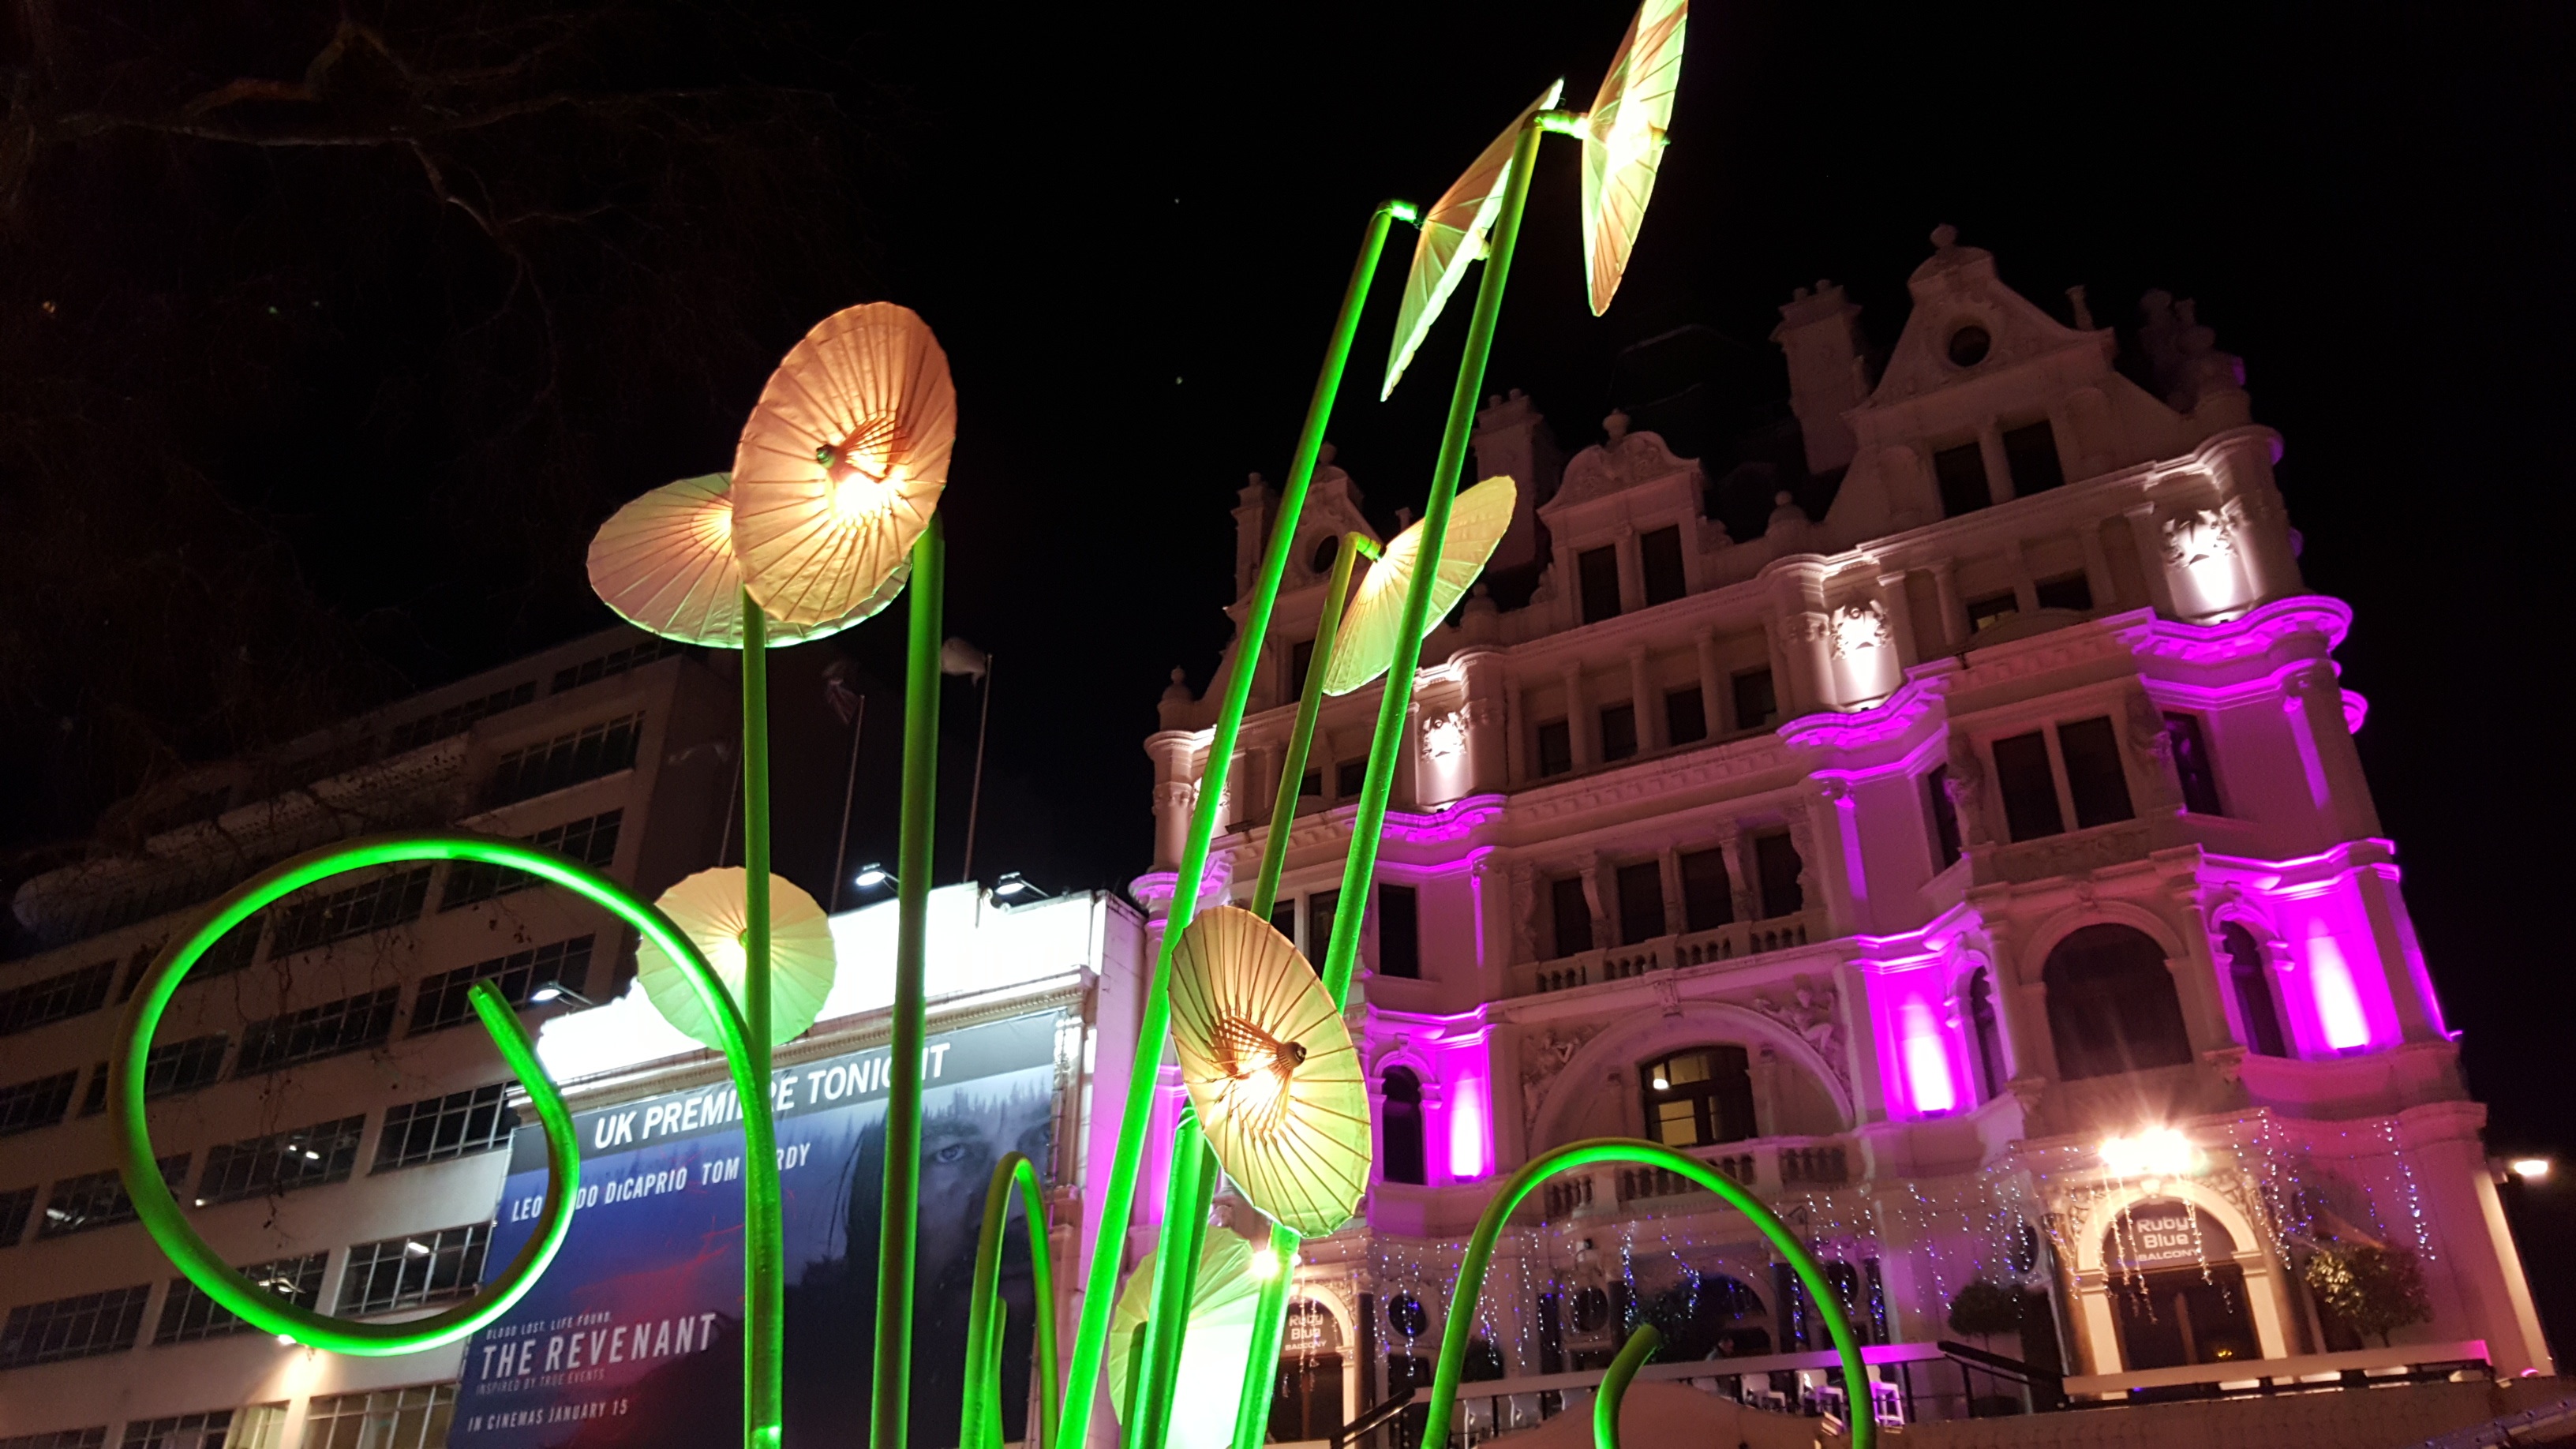
light, night, amusement park, lighting